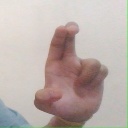
अक्षर: आ